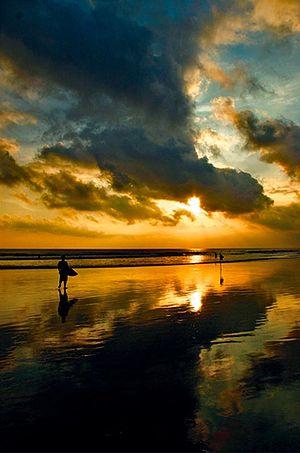
Le tourisme en Indonésie est une composante importante de l'activité économique de ce pays, dont il est l'une des principales sources de devises. Il ne représentait toutefois que 3 % du PIB indonésien en 2011, alors qu'au niveau mondial sa contribution est de 9 %.